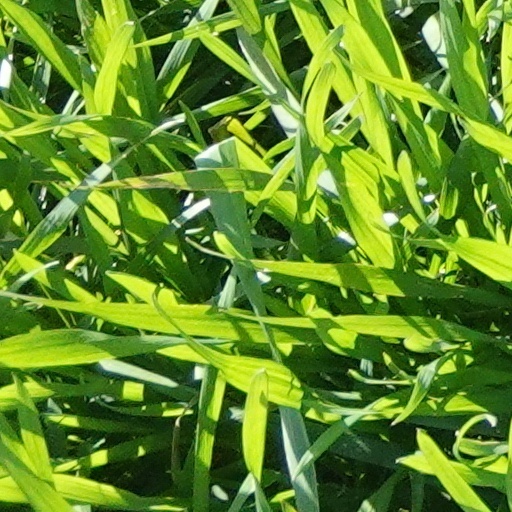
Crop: wheat